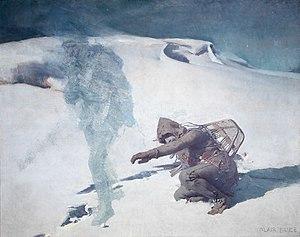
William Blair Bruce, né le 8 octobre 1859 à Hamilton dans l'Ontario au Canada, et mort le 17 novembre 1906 à Stockholm en Suède, est un peintre canadien. Après avoir passé plusieurs années en France, il s'installe en Suède avec sa femme la sculptrice suédoise Carolina Benedicks-Bruce. Il est l'un des premiers peintres impressionnistes canadiens.